Georges Bidault

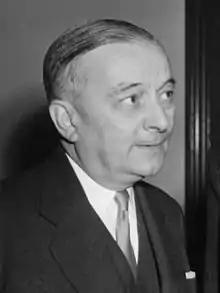
Bidault in 1953

Georges-Augustin Bidault (5 October 189927 January 1983) was a French politician. During World War II, he was active in the French Resistance. After the war, he served as foreign minister and premier on several occasions. He apparently joined the Organisation armée secrète; however he always denied his involvement.